C. J. Graham

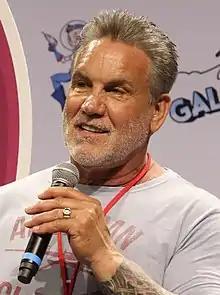
Graham at GalaxyCon Richmond in 2019

C. J. Graham is an American actor who became known for playing Jason Voorhees in the sixth installment of the "Friday the 13th" film series, "".